Big Big Train

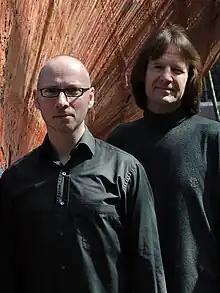
David Longdon and Dave Gregory both joined the band in 2009 and continued until 2021 and 2020 respectively.

In January 1993 the band released their second demo album, "The Infant Hercules". The name is likely a reference to the quote by William Gladstone—"This remarkable place, the youngest child of England's enterprise, is an infant, but if an infant, an infant Hercules"—the words used to describe the English town Middlesbrough. The song "Kingmaker" was the first track the band played at their first concert. The demo was followed up six months later with their debut full-length album, "Goodbye to the Age of Steam". The full-length album was recorded over the course of two weeks in July 1993. Not long after the recording sessions were completed, the band were signed to the progressive rock label Giant Electric Pea.